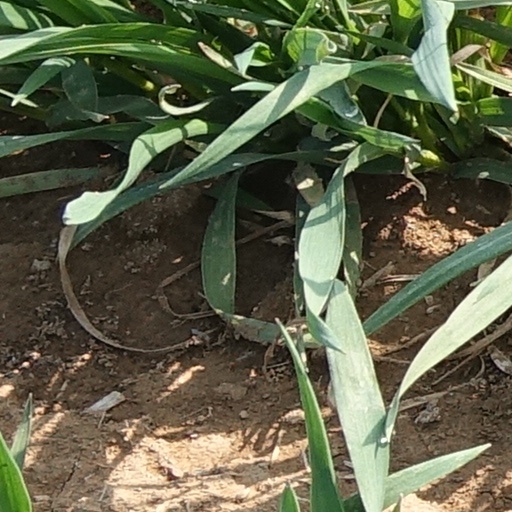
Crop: wheat